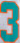
Number: 3